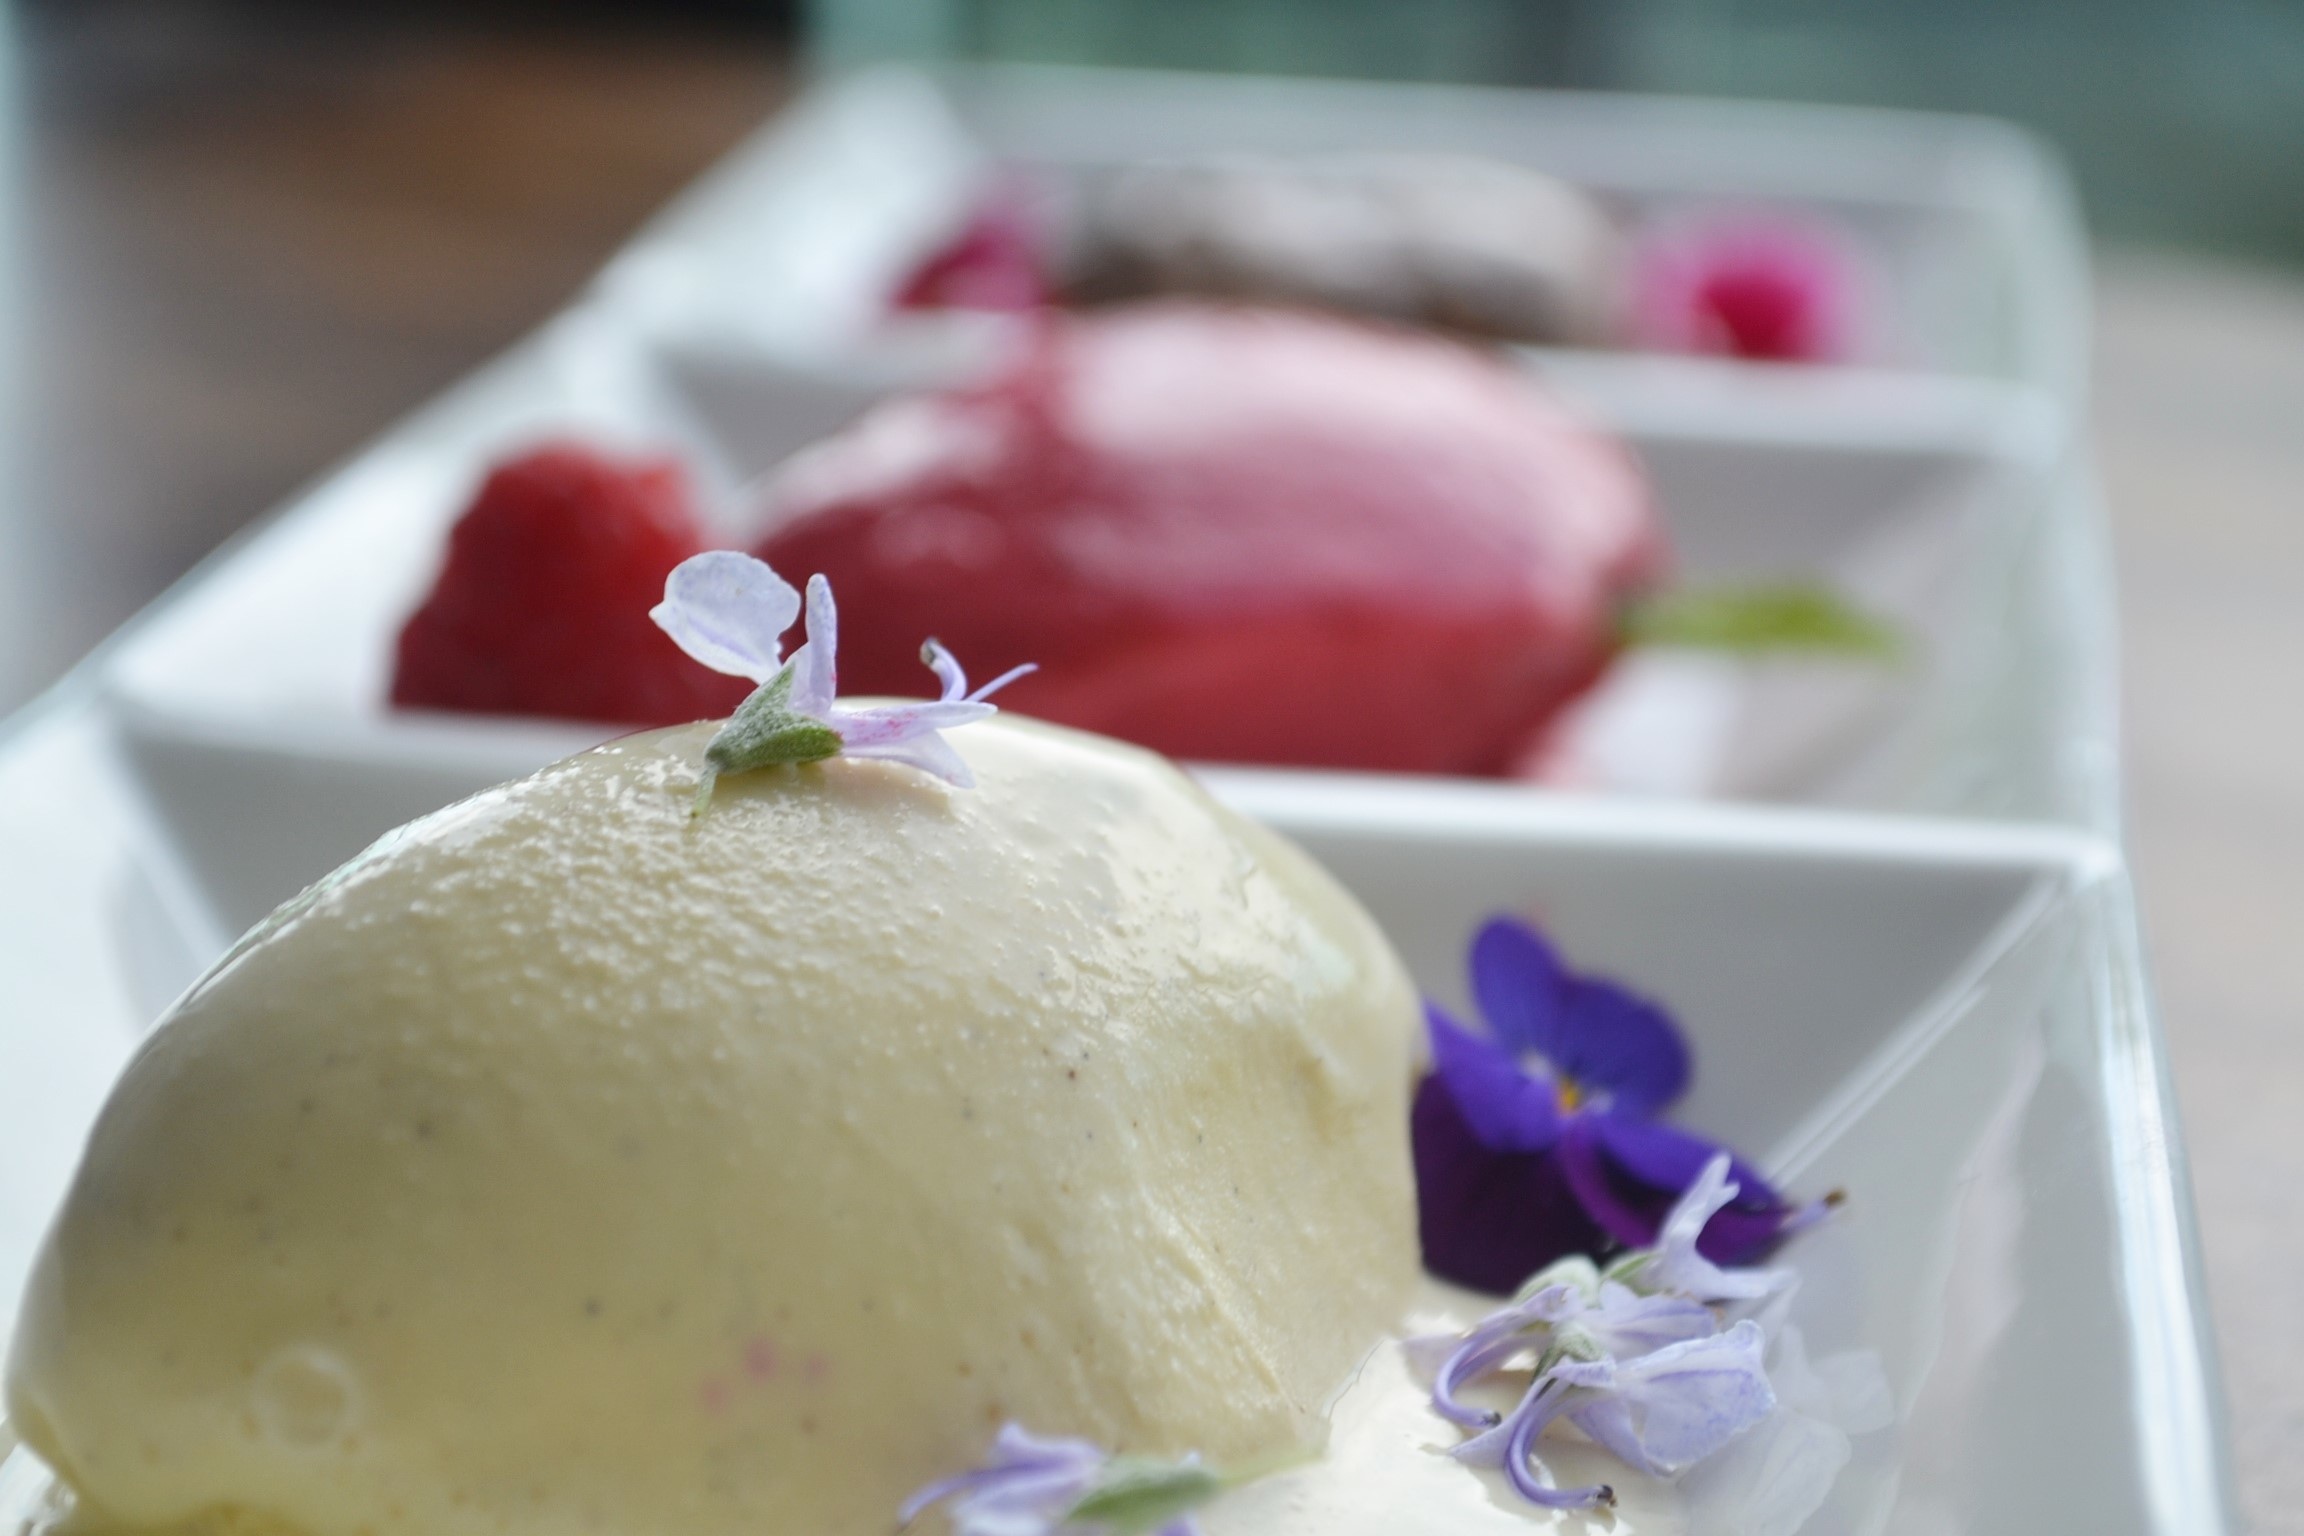
plant, fruit, flower, dish, meal, food, produce, ice cream, dessert, cuisine, dairy product, sweetness, flavor, flowering plant